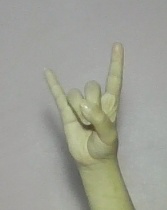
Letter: la